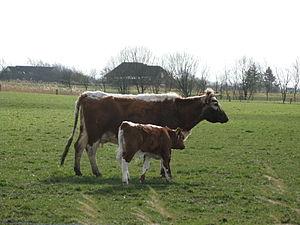
La Meuse-Rhin-Yssel ou MRY est une race bovine néerlando-allemande. En Allemagne, elle porte le nom de Deutsches Rotbunt.
Cette liste des races bovines en danger recense les races bovines en danger d'extinction dans trois paysː l'Allemagne, l'Autriche et la Suisse qui sont suivies par divers organismes de préservation, dont l'Arche Austria, Pro Specie Rara, la Vielfältige Initiative zur Erhaltung alter und gefährdeter Haustierrassen ou bien encore la Gesellschaft zur Erhaltung alter und gefährdeter Haustierrassen, etc. Le nombre des taureaux reproducteurs et des vaches inscrits au livre généalogique est indiqué.